LZ 127 Graf Zeppelin operational history

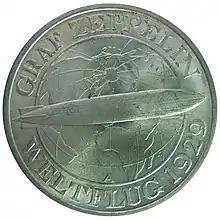
A circular silver coin, with a raised edge. Inside this is written, in raised capitals, "Graf Zeppelin/Weltflug 1929". The two halves of the inscription are separated by a depiction of the airship flying from left to right, against a background showing the northern hemisphere of the world marked with stylised lines of latitude and longitude. At the bottom of this is a letter "A".

After the tail had been repaired, "Graf Zeppelin" left Lakehurst at 1:24 am on 29 October. Clara Adams became the first female paying passenger to fly transatlantic on the return flight. The ship endured an overnight gale that blew it backward in the air and off course, to the coast of Newfoundland. The wind caused the structure of the ship to bend visibly.